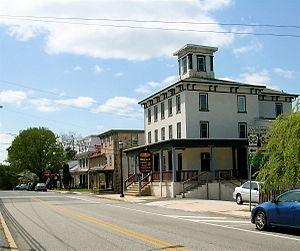
Elverson est un borough situé au centre du comté de Chester, en Pennsylvanie, aux États-Unis. En 2010, il comptait une population de 1 225 habitants. Il est incorporé en juin 1911.